Dennis Belindo

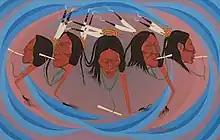
"Native Man with Bone Whistle," 1981, acrylic on paper.

Dennis W. Belindo (December 12, 1938 – September 5, 2009), also called Aun So Te ("Foot") was a Kiowa-Diné painter, educator, analyst and activist. He utilized acrylic, watercolor, and casein for his paintings, which combined the flat style with modernism and cubism to highlight aspects of Kiowa life. Belindo exhibited his artwork across the country and has works in the public collections of several institutions including the Oklahoma Historical Society Museum. Some of his papers are held in the collection of the Smithsonian Institution.